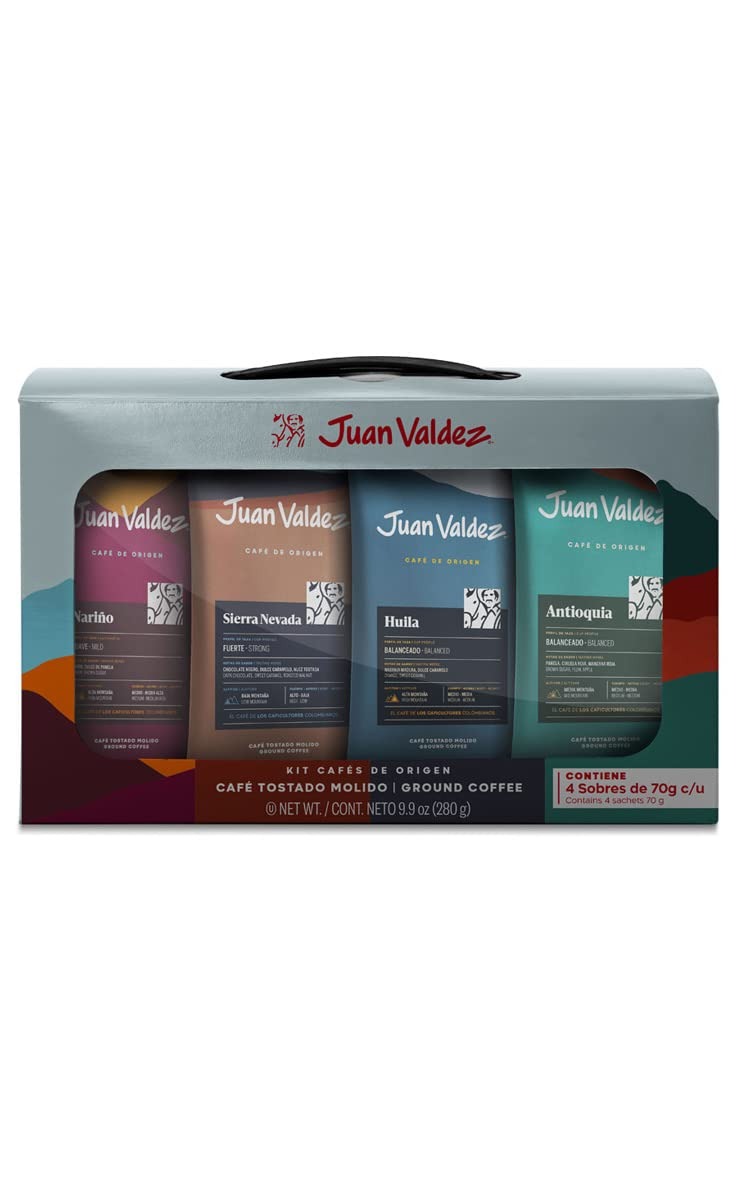
Item Name: Juan Valdez Coffee of Origin Colombian Ground Coffee - Kit x 4 Sachets 280 g
Bullet Point: Each Juan Valdez coffee is the result of the work of more than 540,000 Colombian coffee-growing families who,through their hard work and dedication, have brought this wonderful product to life. Kit of 4 sachets of ground coffee of 70 g each from the following origins: Sierra Nevada, Huila, Antioquia, Nariño.
Value: 9.9
Unit: Ounce

Price: 38.2